Jonny Lang

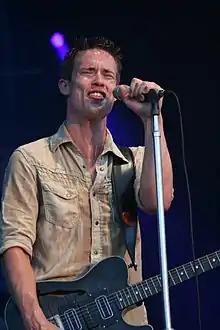
Lang in 2007

Jon Gordon Langseth Jr. (born January 29, 1981), known as Jonny Lang, is an American blues, gospel, rock singer, songwriter, and guitarist. He has recorded five albums that have charted on the top 50 of the "Billboard" 200 chart and won a Grammy Award for "Turn Around".